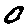
Label: 0